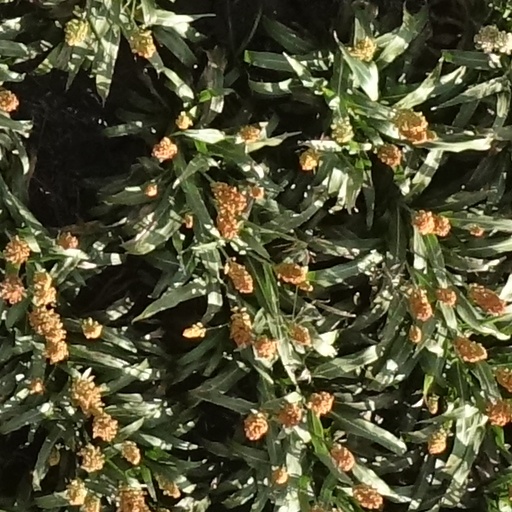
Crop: sorghum